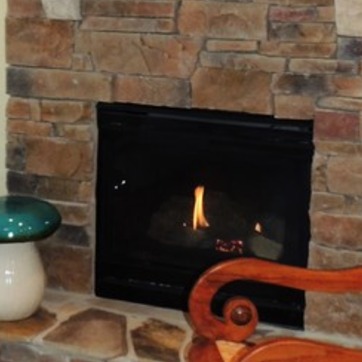
Material: other